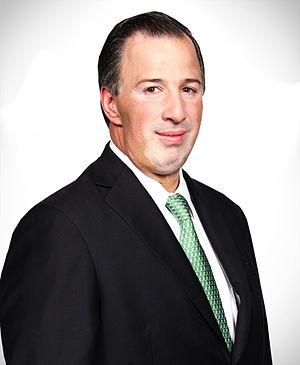
José Antonio Meade Kuribreña, né le 27 février 1969 à Mexico, est un homme politique mexicain, secrétaire des Finances et du Crédit public de 2016 à 2017.